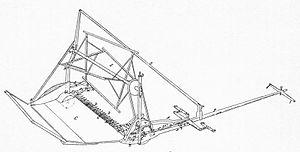
Le marketing management ou la direction de la mercatique est le processus de gestion de l’ensemble complexe des méthodologies permettant à l’organisation de devenir, d’être et de rester compétitive dans un univers concurrentiel dynamique sur différents marchés.